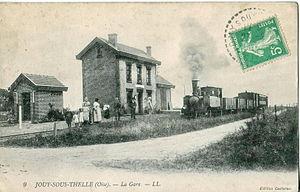
Carte postale ancienne éditée par LL, n°9 (et mention
Le Chemin de fer de Méru à Labosse a fonctionné entre ces deux villes du département de l'Oise entre et 1905 et 1934 La ligne est construite à voie métrique.
Les chemins de fer départementaux de l'Oise étaient un ensemble de lignes de chemins de fer secondaires à voies métriques, soumis à la réglementation des voies ferrées d'intérêt local, concédées par le département de l'Oise à la fin du XIXᵉ ou au début du XXᵉ siècle à diverses sociétés privées.